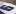
Number: 6